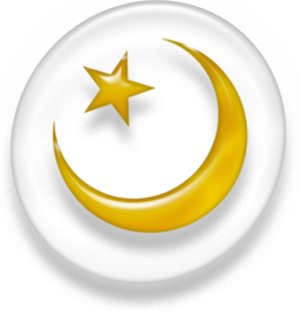
Stjerne og halvmåne
Stjerne og halvmåne
Stjernen og halvmånen er et udbredt symbol for religionen islam. Symbolet består af en halvmåne med en stjerne på den konkave side. I moderne fremstillinger har stjernen oftest fem takker.